Robert Lebel (ice hockey)

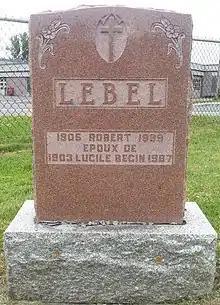
Red granite stone engraved with Lebel's information

While Lebel was president of the CAHA, he received the AHAUS Citation Award in 1958, for his contributions to the advancement of American amateur hockey, and received the Ontario Hockey Association Gold Stick award in 1959. In 1964 after completing his IIHF service, he was made a life member of both the CAHA, and the QAHA. While with the QMJHL in 1970, he was inducted into the Hockey Hall of Fame as a builder.